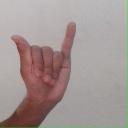
अक्षर: य